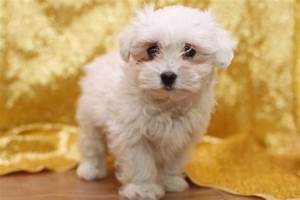
Label: cane